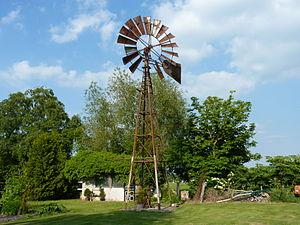
Cet article recense les moulins à vent de la province de Frise, aux Pays-Bas.